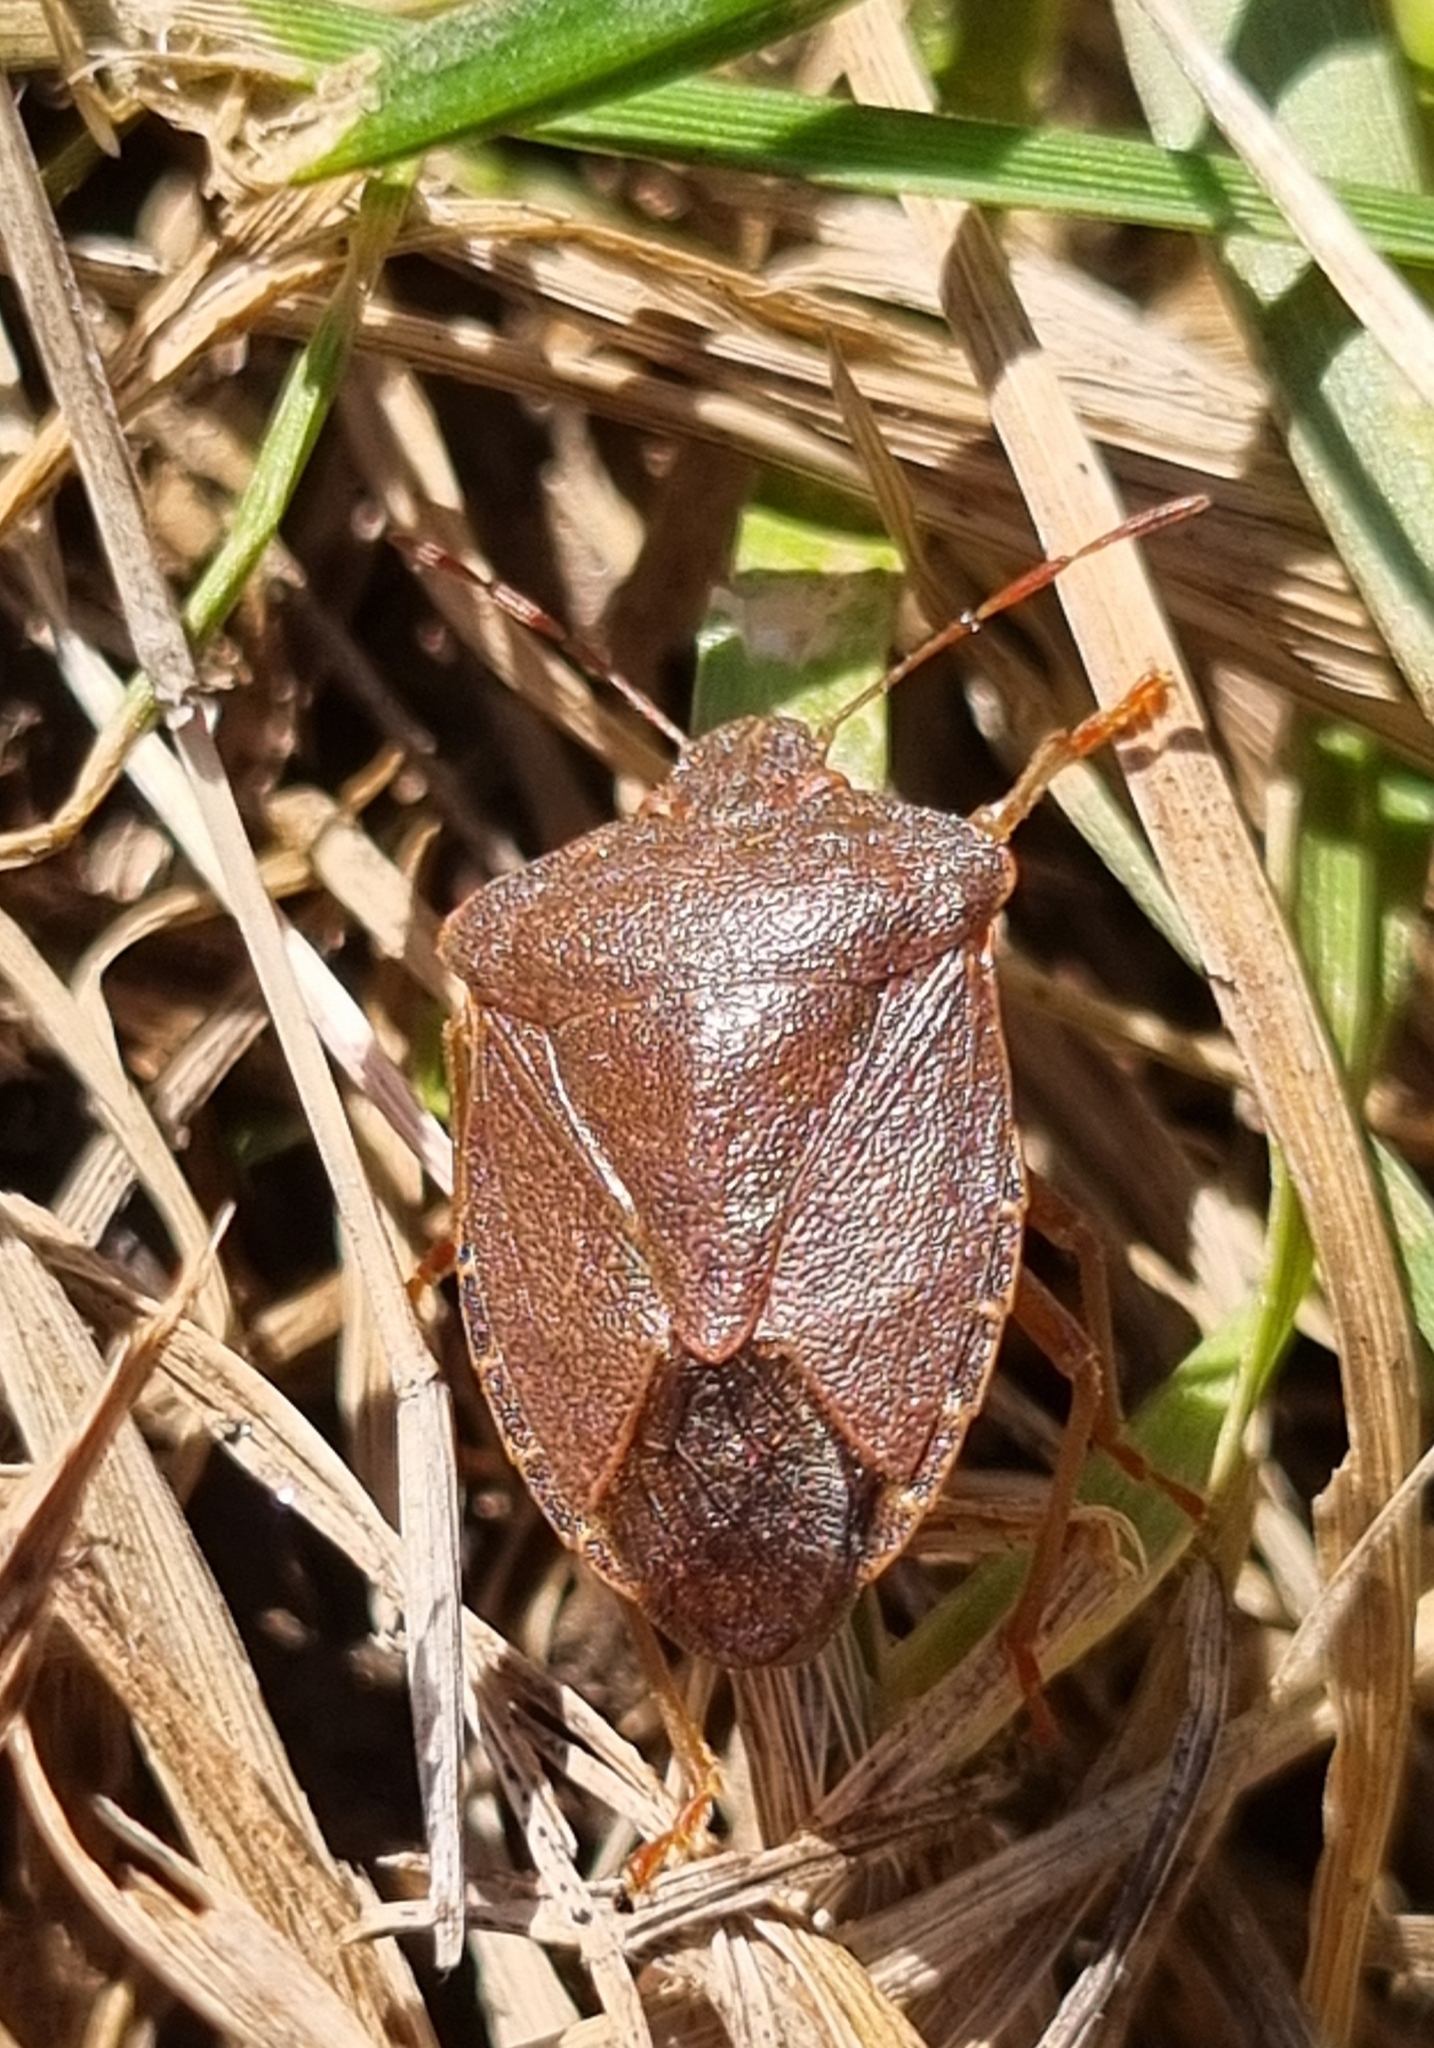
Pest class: stink_bug